Ishinomaki Line

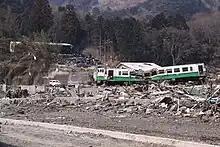
The remains of a train hit by the tsunami that hit in March 2011 among a scattered cemetery in Onagawa.

The Senpoku Light Railway opened a gauge line from Kogota to Ishinomaki in 1912. The line was nationalised in 1919 and converted to gauge in 1920. The Oshika Light Railway opened a gauge horse-drawn tramway from Ishinomaki to Watanoha in 1915, and extended it to Onagawa in 1924. A petrol-driven locomotive was introduced in 1926. The line was nationalised in 1939 and converted to gauge the same year.